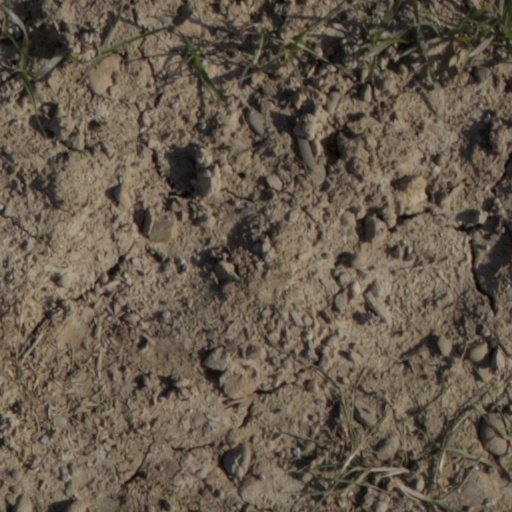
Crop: wheat